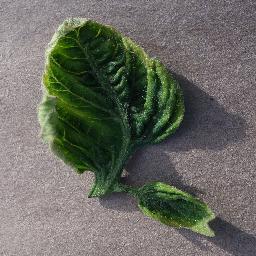
Label: Tomato___Tomato_Yellow_Leaf_Curl_Virus